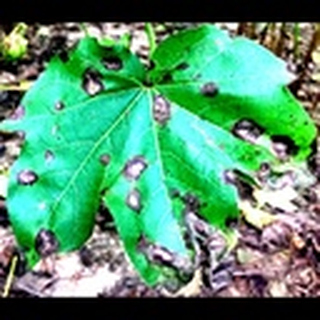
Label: cotton_target_spot